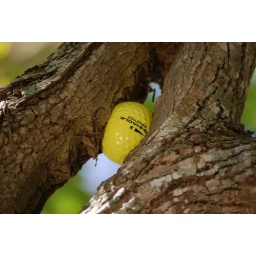
golf ball in tree